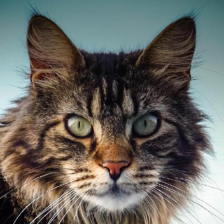
Label: animals